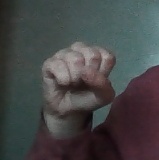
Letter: saad